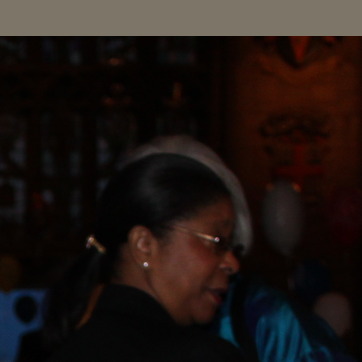
Material: hair